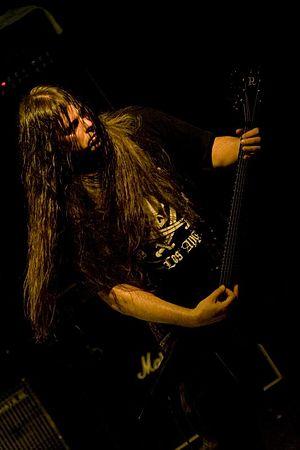
Pat O'brien est un guitariste et compositeur américain. Il joue actuellement dans le groupe de death metal Cannibal Corpse, qu'il a rejoint en 1997. Il a participé à l’enregistrement de chaque album depuis Gallery of Suicide jusqu’à Torture. Auparavant il a évolué dans d’autres formations metal tels que Monstrosity, Nevermore, Ceremony et Chastain.